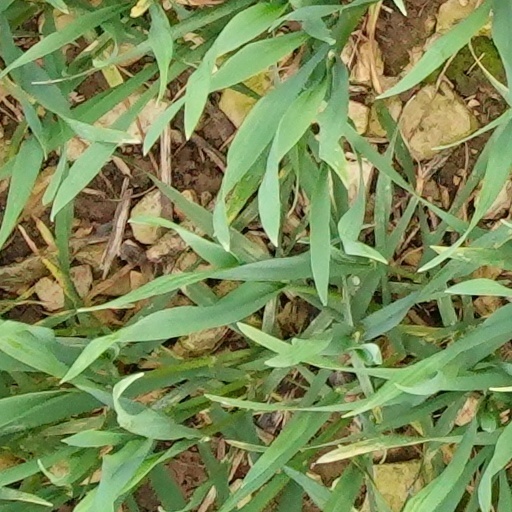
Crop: wheat